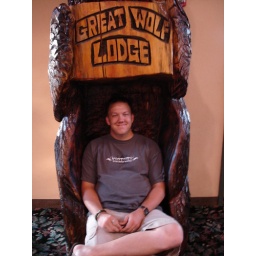
Me sitting in the bear chair waiting for everyone to figure out where we were going for dinner